Bhakti yoga

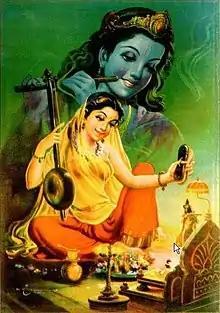
Meerabai is considered one of the most significant saints in the Vaishnava bhakti tradition.

According to these Hindu texts, the highest spiritual level is the fourth, those who are devoted because of their knowledge of love. The "Bhagavad Gita" states that all four types of Bhakti yogi are noble because their pursuit of Bhakti yoga sooner or later starts the journey on the path of spirituality, it keeps one away from negativity and evil karma, it causes spiritual transformation towards the goal of Bhakti yoga, to "know god as the essence within themselves and their true self always with god".